Beyer, Peacock and Company

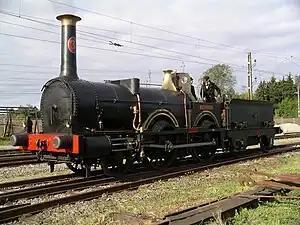
Prins August, built for Sweden in 1856, preserved at Swedish Railway Museum in Gävle, Sweden. It is said to be the oldest operating steam engine in the world.

Beyer, Peacock and Company was an English general engineering company and railway locomotive manufacturer with a factory in Openshaw, Manchester. Charles Beyer, Richard Peacock and Henry Robertson founded the company in 1854. The company closed its railway operations in the early 1960s. It retained its stock market listing until 1976, when it was bought and absorbed by National Chemical Industries of Saudi Arabia.